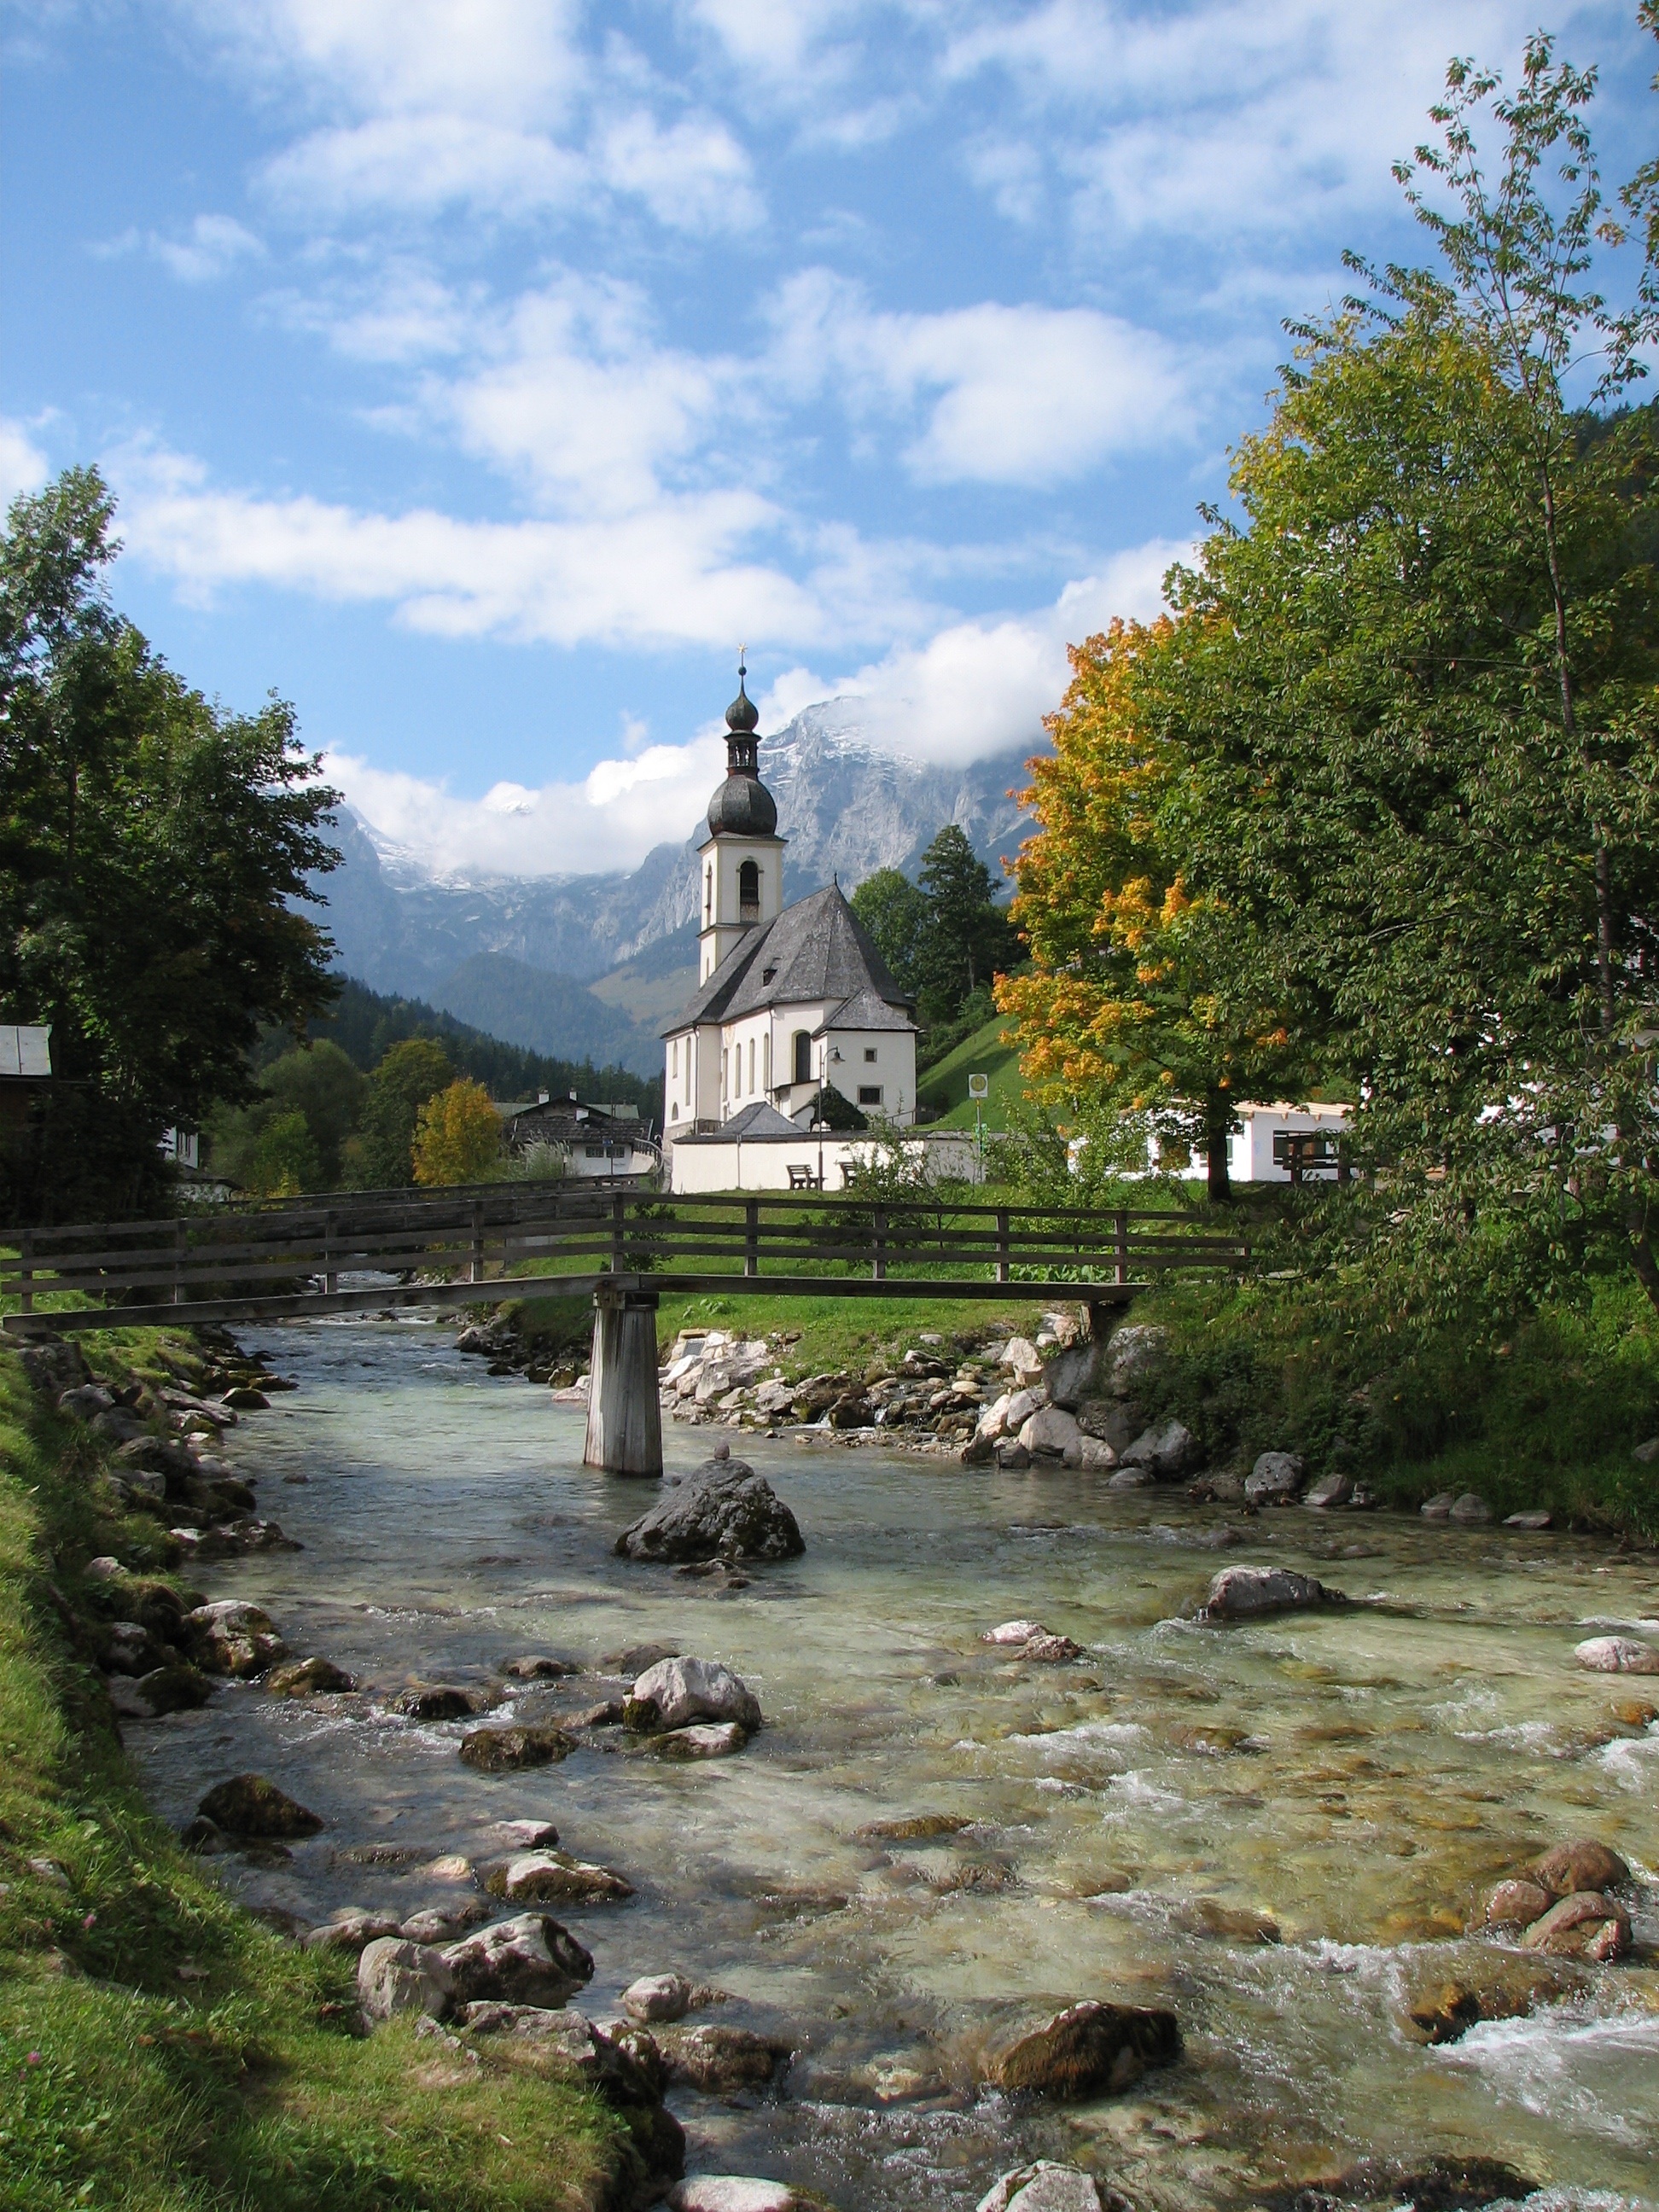
landscape, tree, water, view, river, stream, reflection, tower, autumn, park, church, garden, tourism, waterway, mountains, germany, water feature, rural area, ramsau